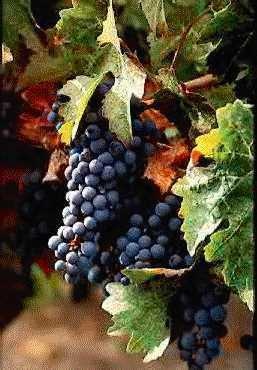
Label: Grapes